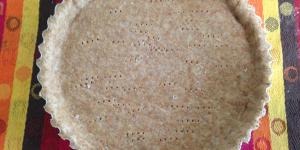
masa quebrada sin gluten